Sugar Is Not Sweet

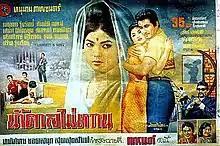
The Thai film poster.

Sugar Is Not Sweet ( or "Namtarn mai warn") is a 1965 Thai romantic comedy film written and directed by Rattana Pestonji. It was the director's final feature film. The film was featured in a retrospective program to the director at the 2005 Pusan International Film Festival.